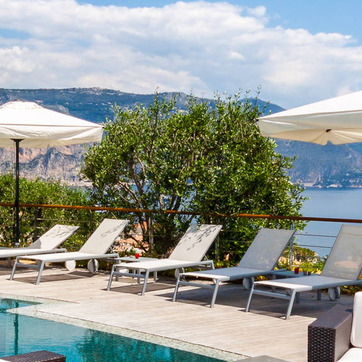
Material: foliage